Dementia praecox

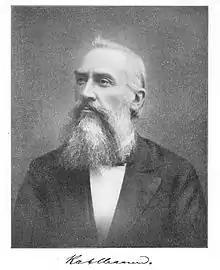
Karl Ludwig Kahlbaum (1828–1899)

Psychiatric nosology in the nineteenth-century was chaotic and characterised by a conflicting mosaic of contradictory systems. Psychiatric disease categories were based upon short-term and cross-sectional observations of patients from which were derived the putative characteristic signs and symptoms of a given disease concept. The dominant psychiatric paradigms which gave a semblance of order to this fragmentary picture were Morelian degeneration theory and the concept of "unitary psychosis". This latter notion, derived from the Belgian psychiatrist Joseph Guislain (1797–1860), held that the variety of symptoms attributed to mental illness were manifestations of a single underlying disease process. While these approaches had a diachronic aspect they lacked a conception of mental illness that encompassed a coherent notion of change over time in terms of the natural course of the illness and based upon an empirical observation of changing symptomatology.